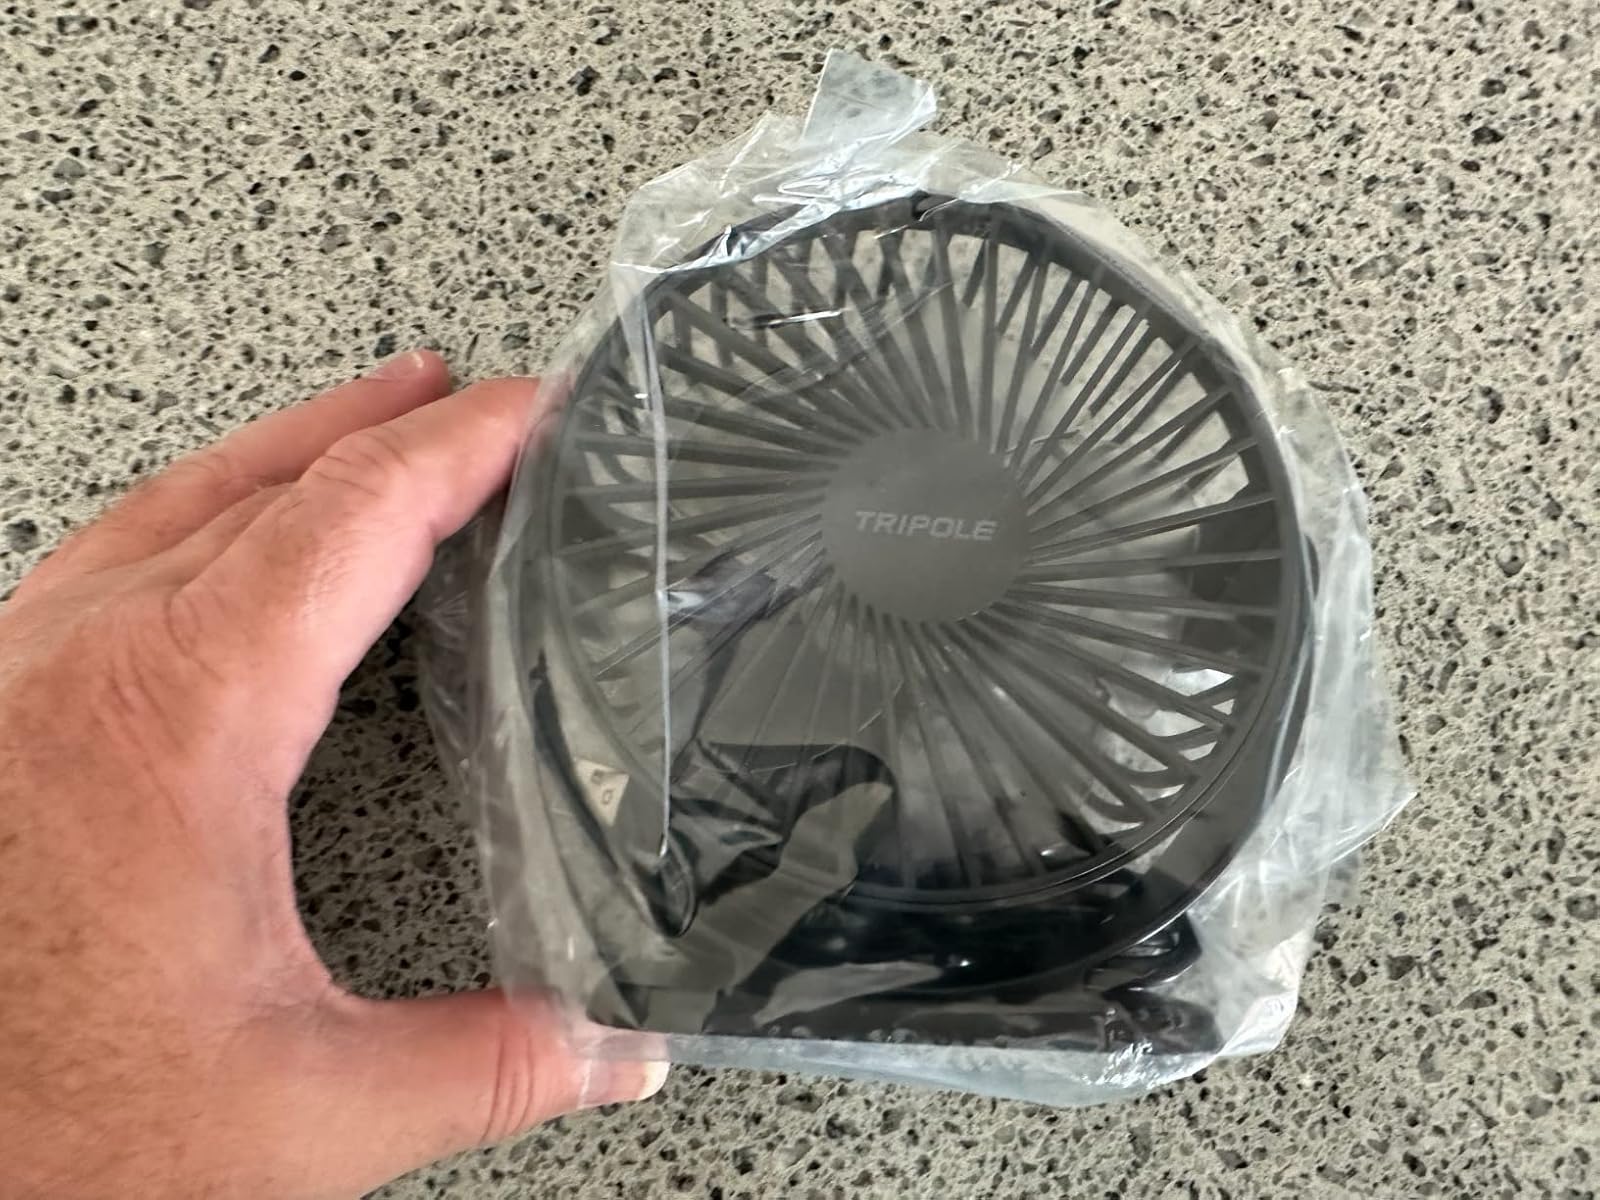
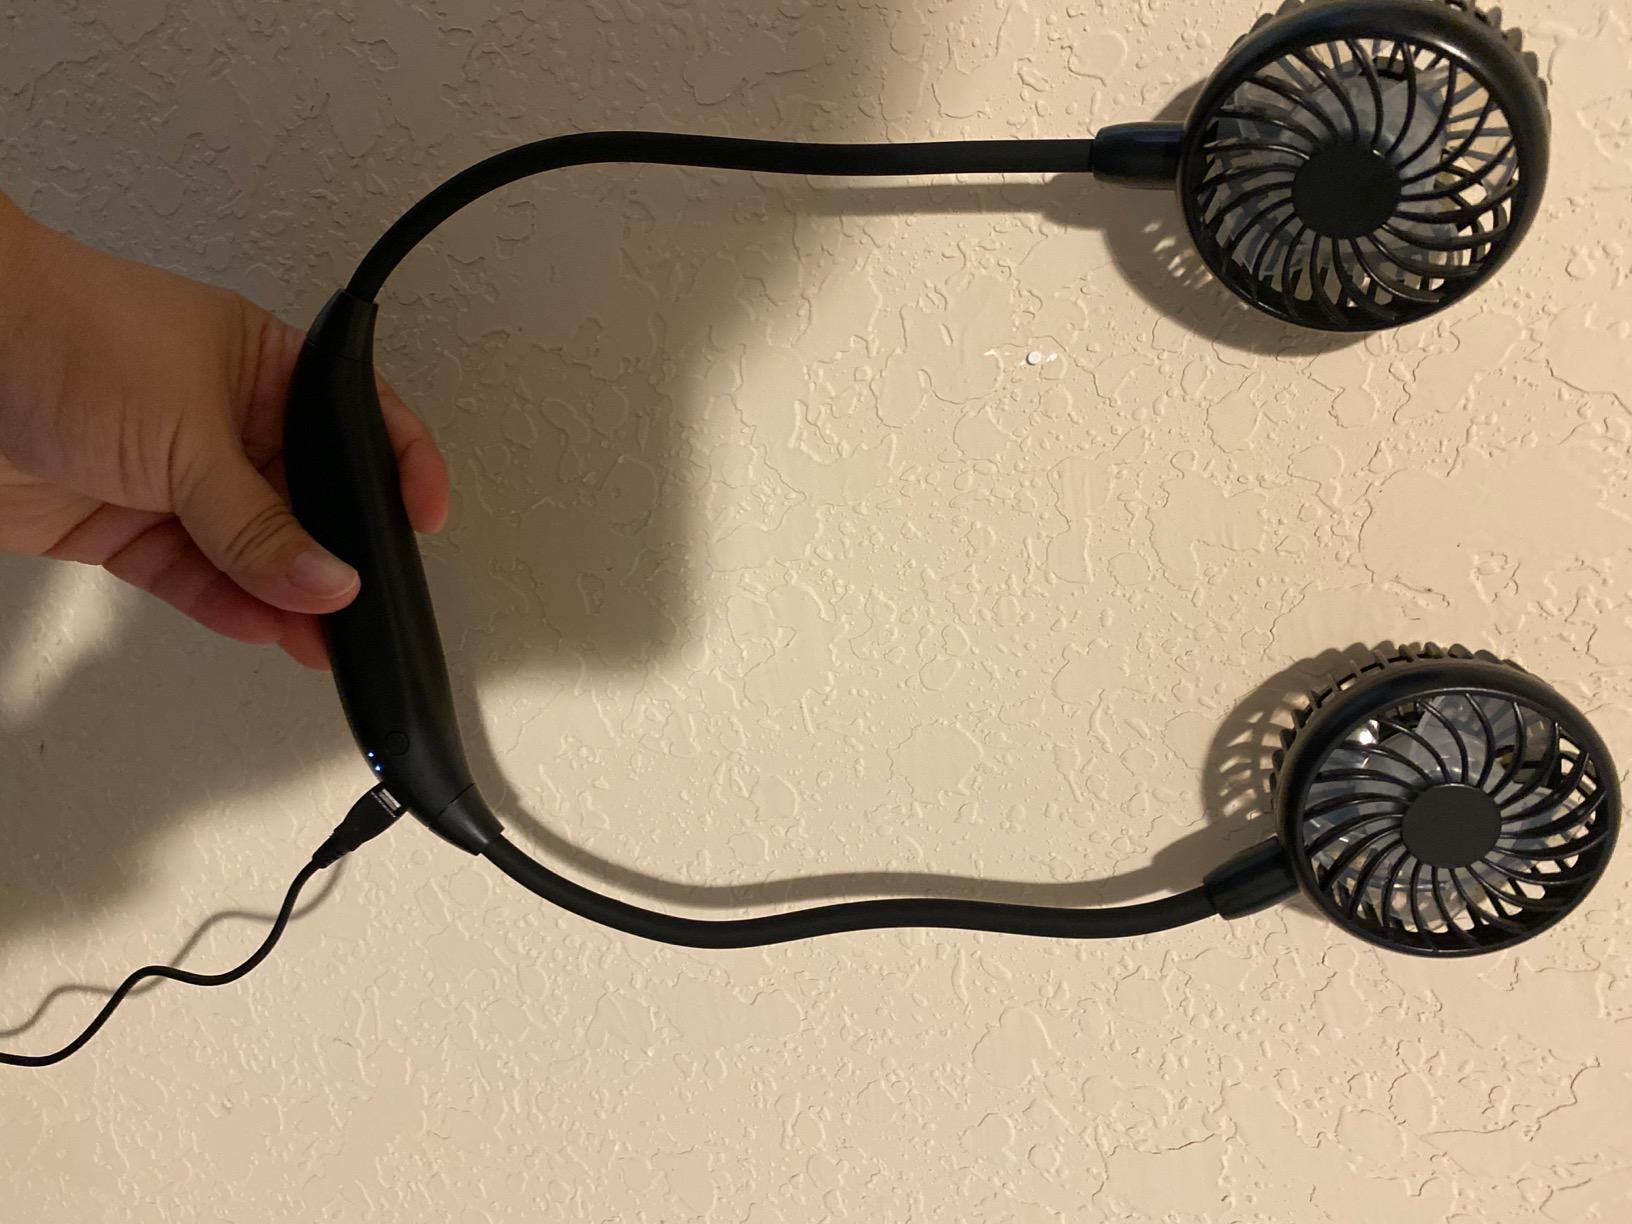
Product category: fan
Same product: no